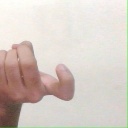
अक्षर: ज